Wrocisławice

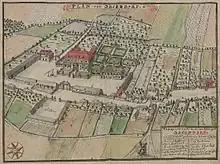
A map of the village by F.B. Wernher, 18th century

Wrocisławice is a village in Lower Silesia, in the administrative district of Gmina Środa Śląska within Środa Śląska County, Lower Silesian Voivodeship, in south-western Poland.